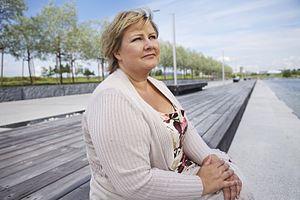
Le Parti conservateur est un parti politique norvégien, conservateur et libéral, fondé en 1884. Il est membre associé du Parti populaire européen.